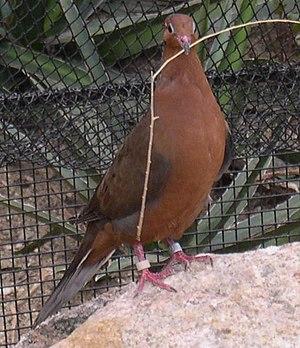
La Tourterelle de Socorro ou Tourterelle de Grayson, est une espèce d'oiseaux appartenant à la famille des Columbidae.